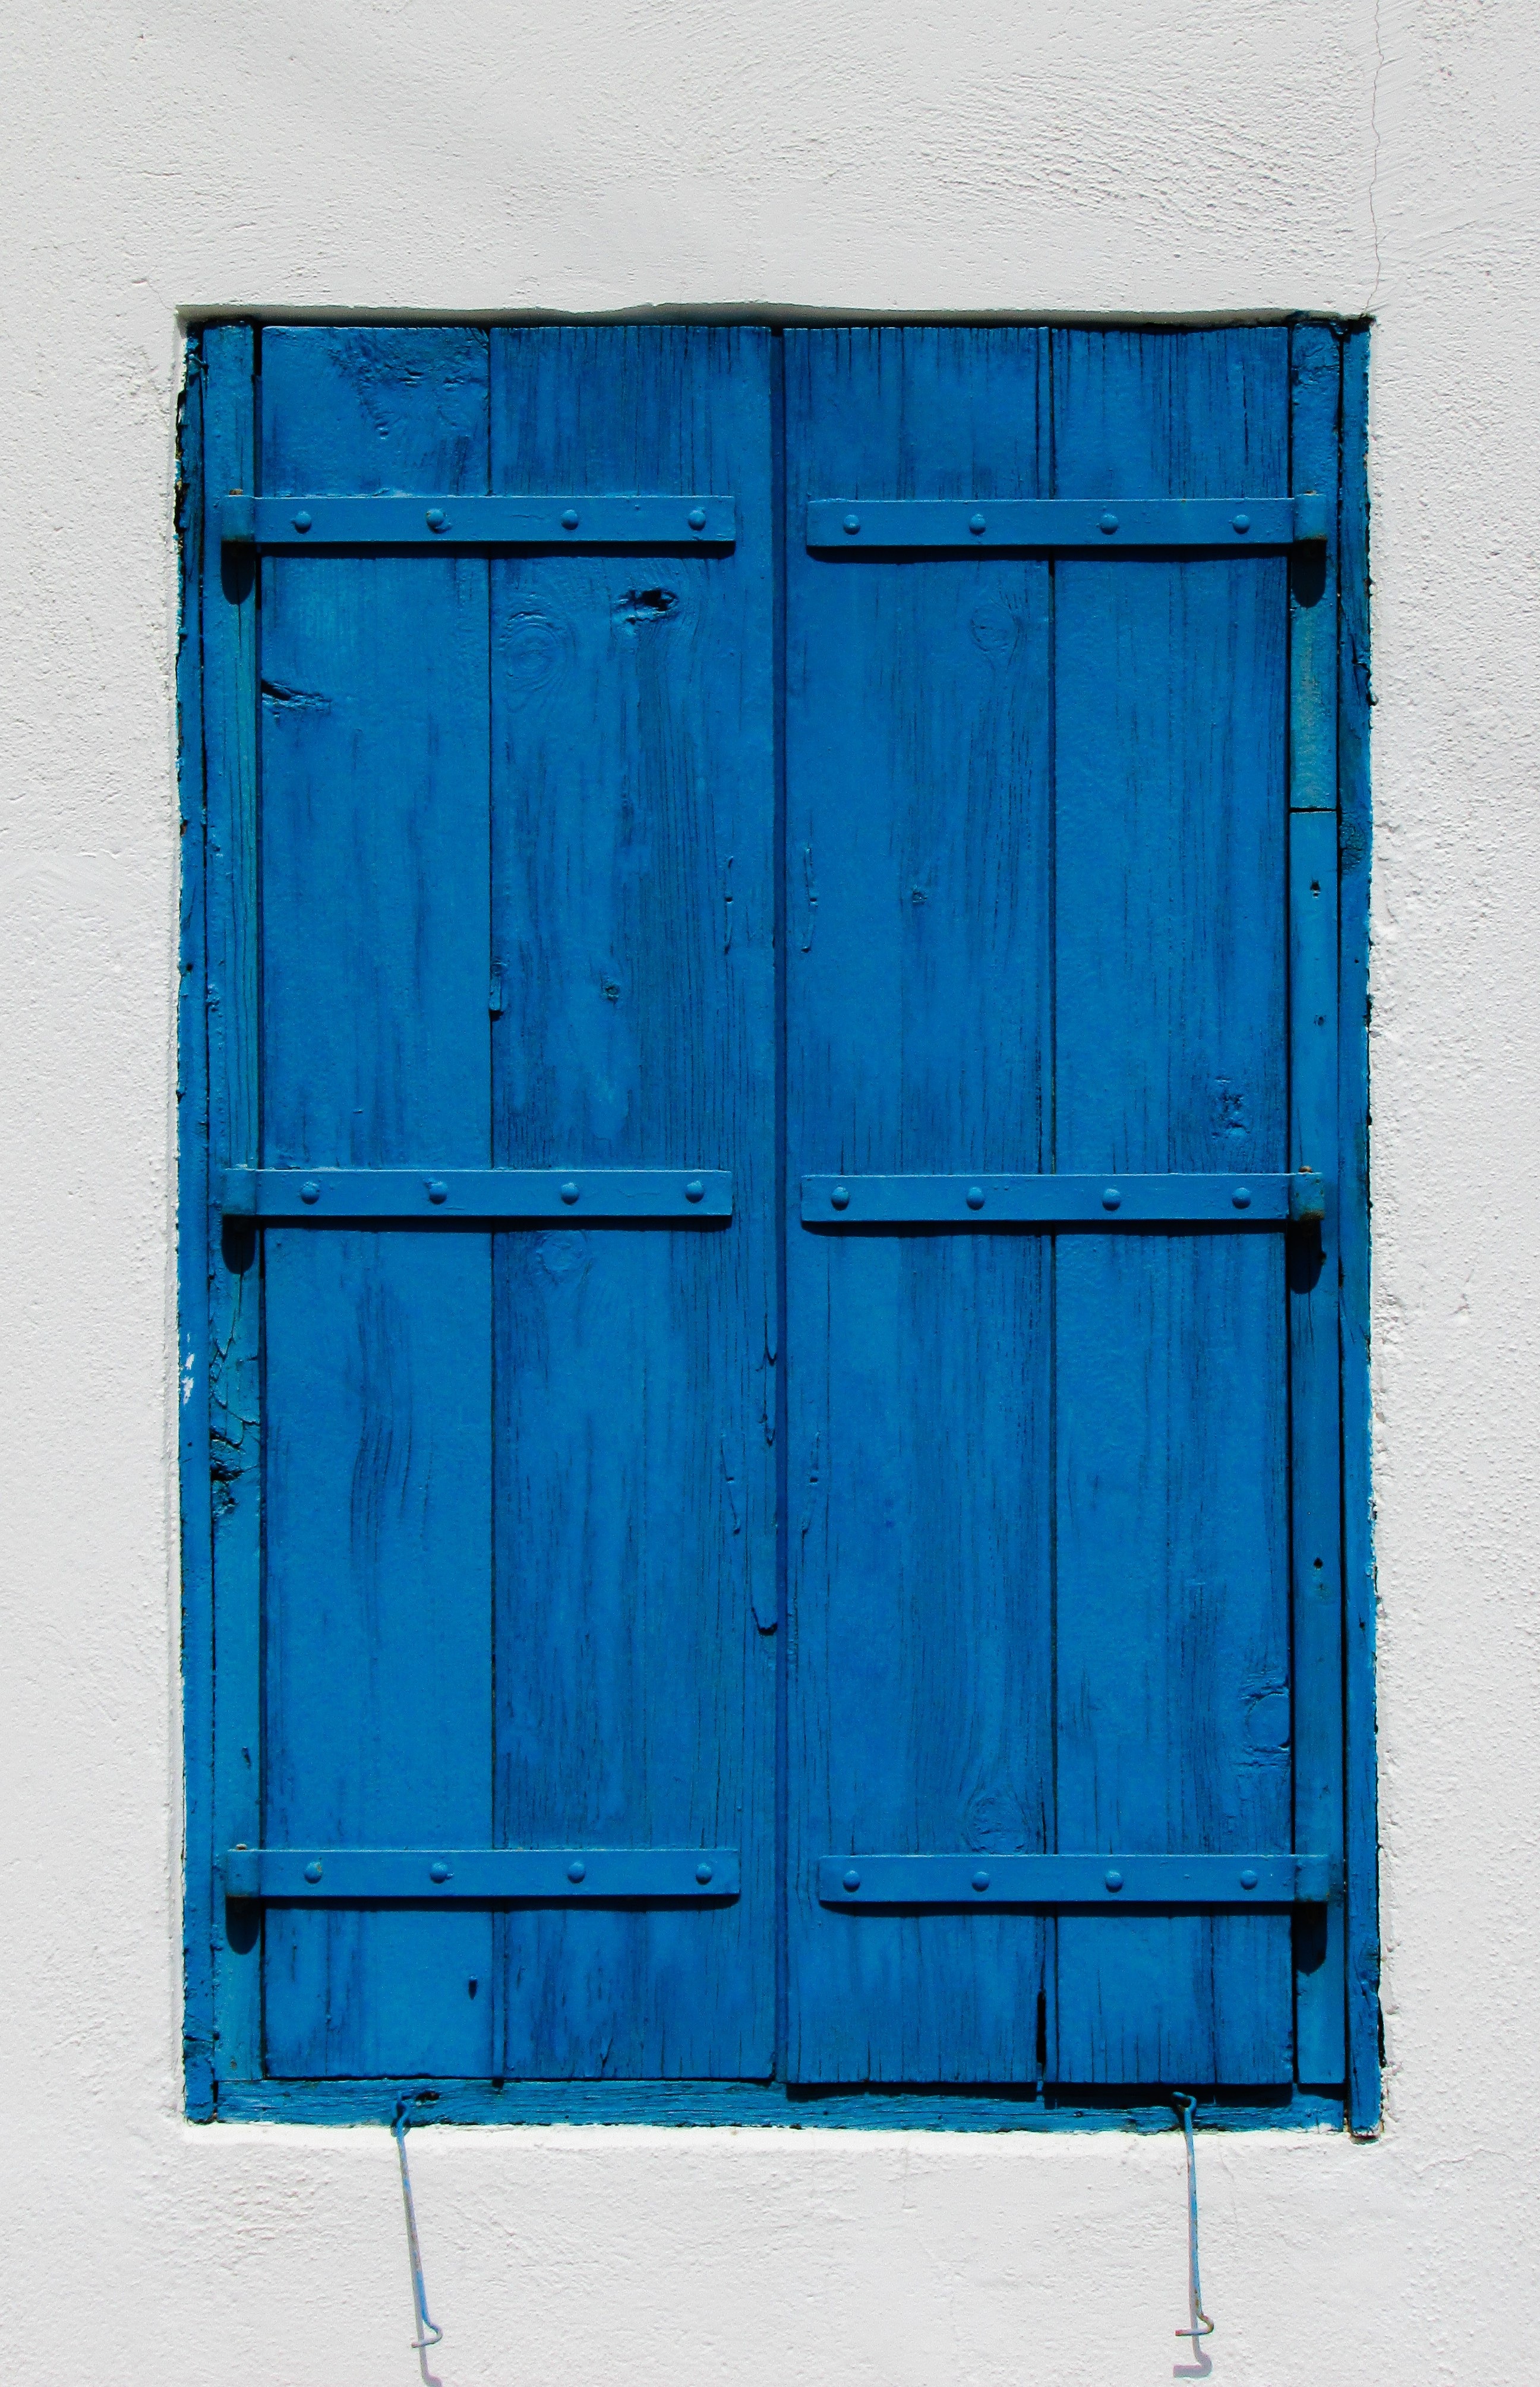
architecture, window, old, wall, village, color, facade, blue, furniture, door, wooden, traditional, cyprus, cupboard, xylotymbou